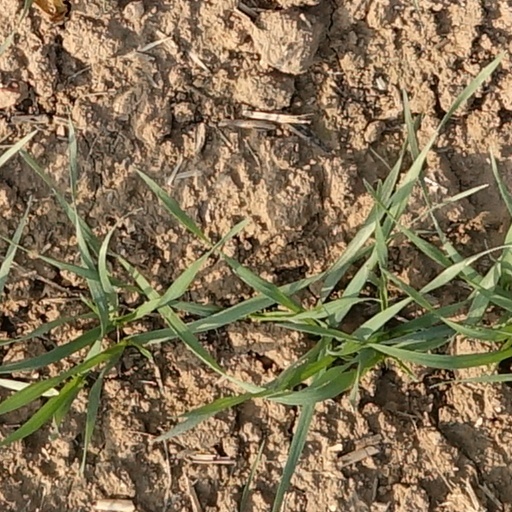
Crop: wheat